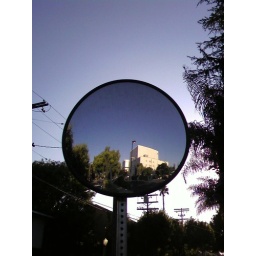
Another nice evening in Sherman Oaks. I took this photo with my phone while walking my dog along Dickens Street.